Ordinary Angels (film)

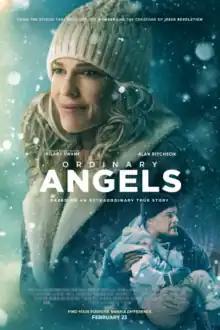
Theatrical release poster

Ordinary Angels is a 2024 American Christian drama film. Directed by Jon Gunn and written by Meg Tilly and Kelly Fremon Craig, it is based on true events that transpired during the 1994 North American cold wave. It stars Hilary Swank, Alan Ritchson, Nancy Travis, and Tamala Jones.